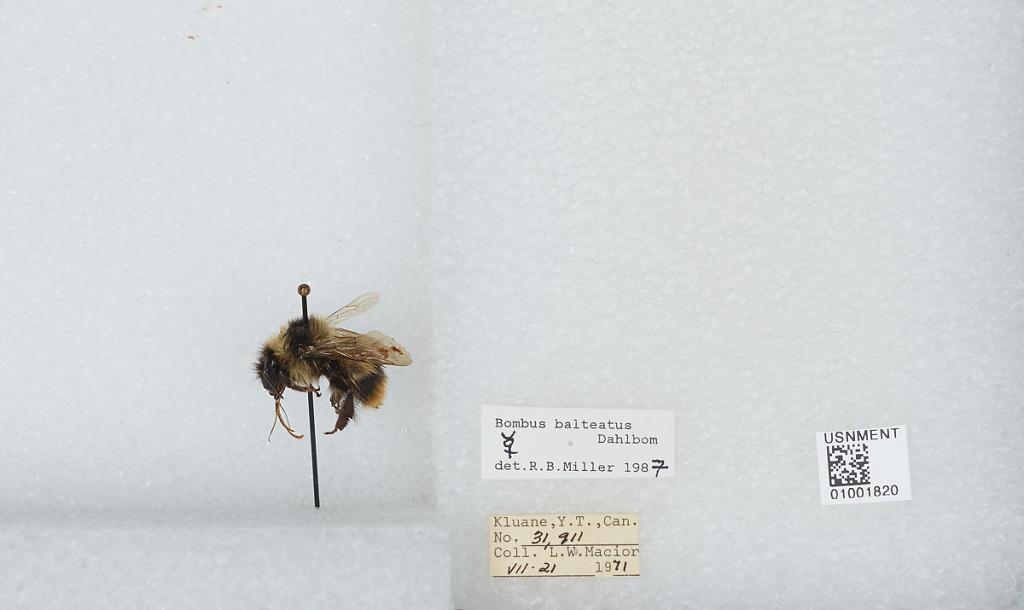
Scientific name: Bombus (Alpinobombus) balteatus Dahlbom
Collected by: L. Macior
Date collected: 1971-7-21
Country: Canada
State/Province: Yukon Territory
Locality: Klaune
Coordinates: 60.75, -139.5
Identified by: Miller, R. B.